Ethnoveterinary medicine

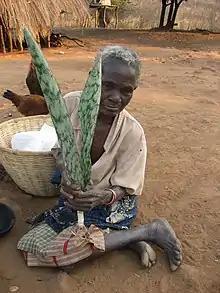
Rufina James of Humbe, Manica Province Mozambique shows the "Sansevieria hyacinthoides" she uses to treat chicken diseases

Ethnoveterinary medicine (EVM) considers that traditional practices of veterinary medicine are legitimate and seeks to validate them (Köhler-Rollefson and Bräunig, 1998). Many non-Western traditions of veterinary medicine exist, such as acupuncture and herbal medicine in China, Tibetan veterinary medicine, Ayurveda in India, etc. These traditions have written records that go back thousands of years, for example the Jewish sources in the Old Testament and Talmud and the Sri Lankan 400-year-old palm-leaf frond records of veterinary treatments (Hadani and Shimshony, 1994). Since colonial times scientists had always taken note of indigenous knowledge of animal health and diagnostic skills before implementing their Western-technology projects (Köhler-Rollefson and Bräunig 1998).